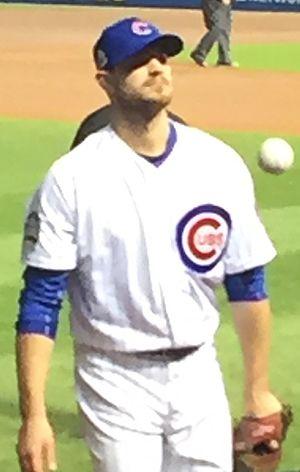
Justin Grimm est un lanceur droitier des Ligues majeures de baseball jouant avec les Cubs de Chicago.